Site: brandenburg
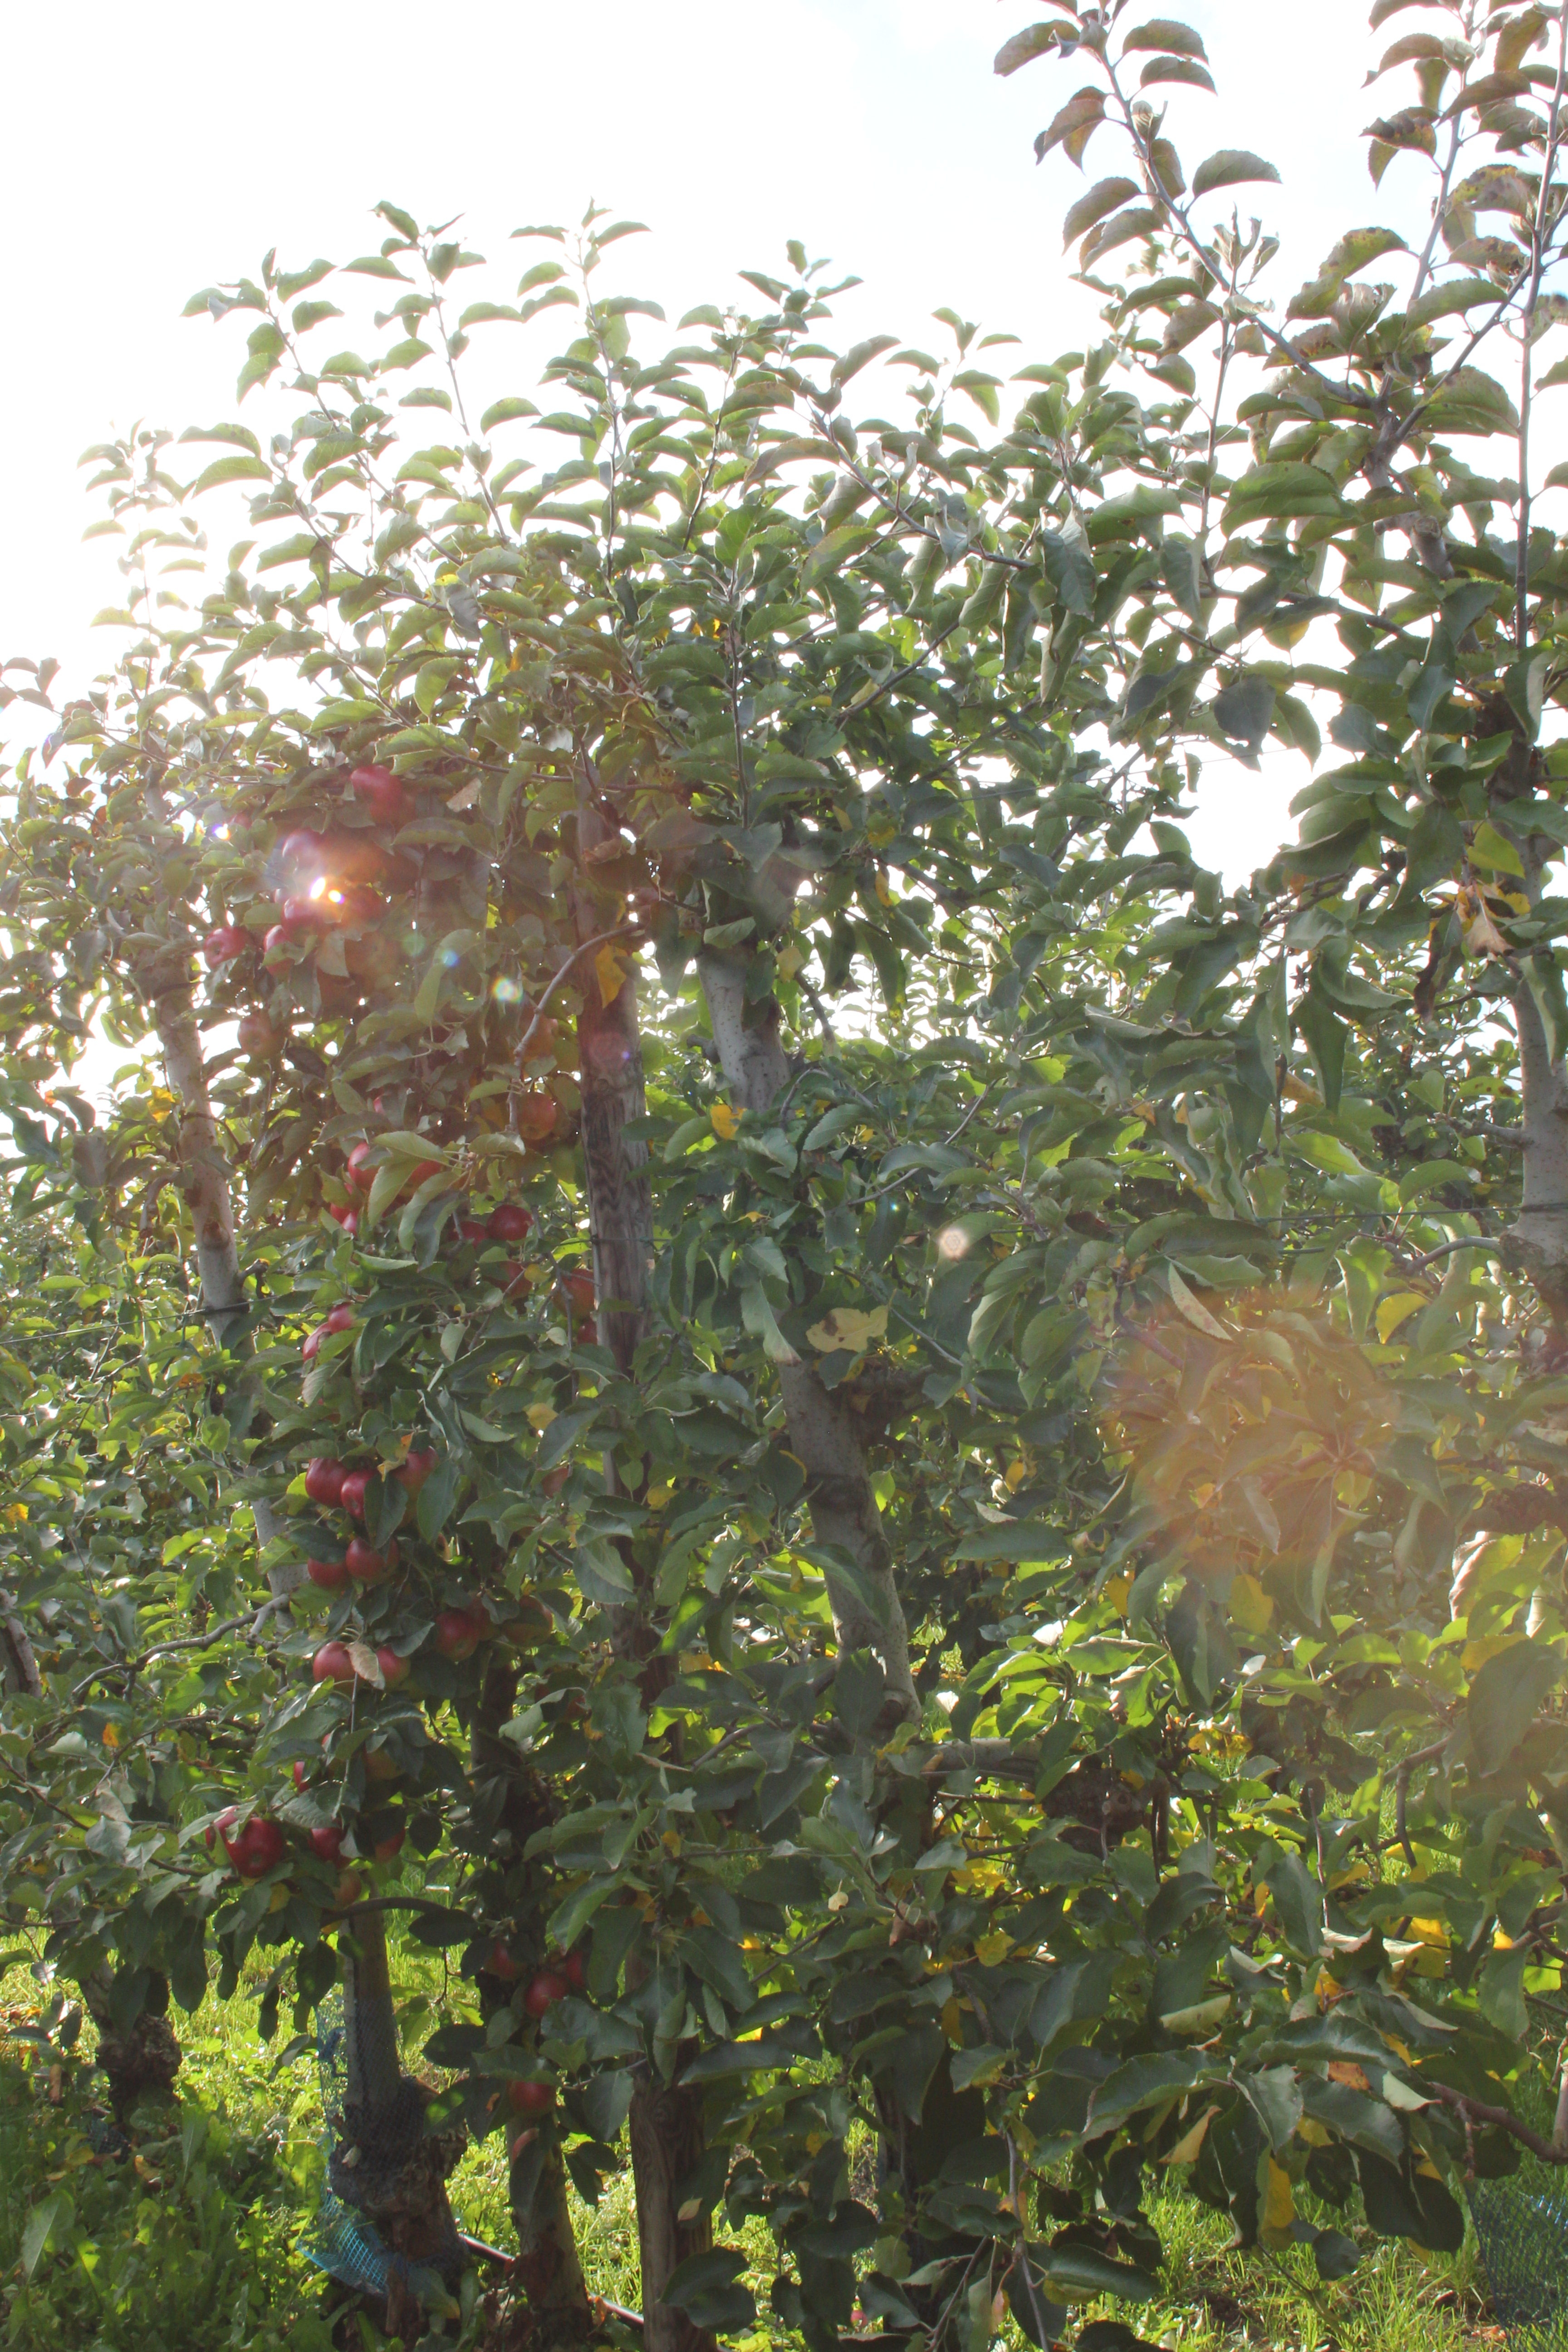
Growth stage (BBCH 91): Senescence, beginning of dormancy